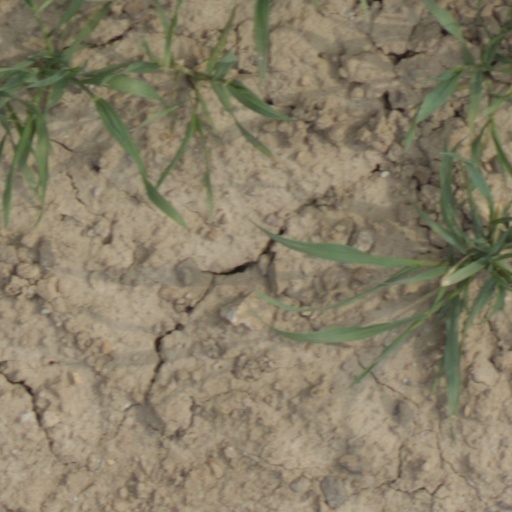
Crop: wheat